Robert en Bertrand

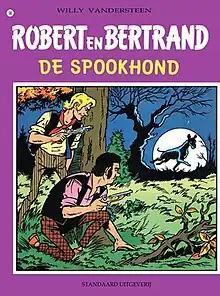
Cover to album 14, "De Spookhond"

Robert en Bertrand ("Robert and Bertrand") is a Flemish comic strip series set during the 19th century, in the Low Countries and France. The comic series was created by cartoonist Willy Vandersteen, known for the "Suske en Wiske" ("Spike and Suzy") series.